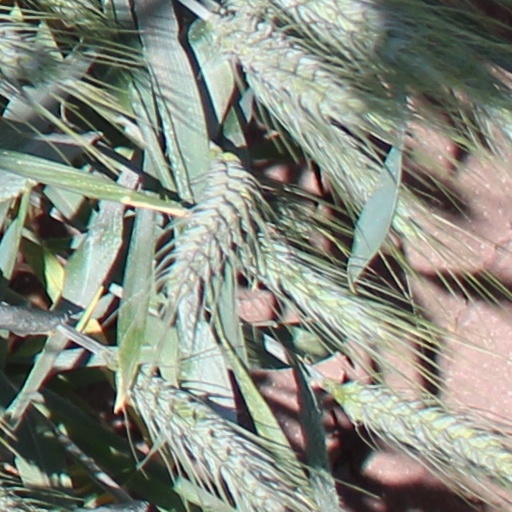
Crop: wheat